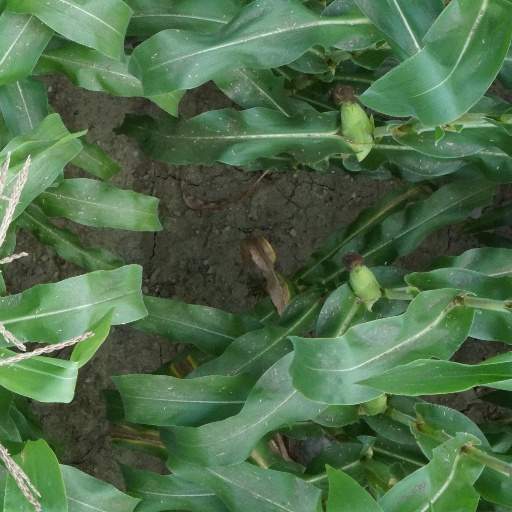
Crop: maize; corn